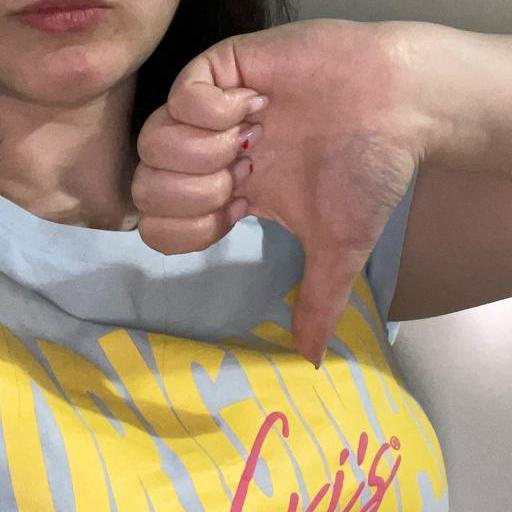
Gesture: dislike